Sauromatian culture

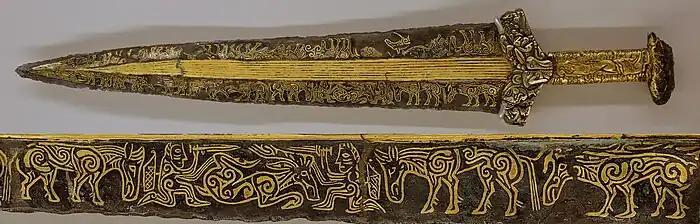
Gilded iron dagger, with designs of horses and warriors, from Filippovka kurgan 4, Burial 2.

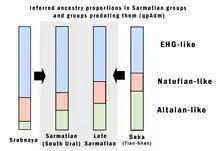
Sarmatian ancestry proportions. The Late Sauromatian-Early Sarmatian period (Prokhorovka period in Southern Ural) sees a marked influx of Central Asian nomads (Altaian-like ancestry), which continued into the Late Sarmatian period, and made them genetically quite similar to Asian Saka populations.

The burials of the Lower Volga Sauromatians were poorer and less sophisticated than those of their neighbours, either those of the Scythians to the southwest or the southern Urals Sauromatians to the northeast. This suggests that Lower Volga Sauromatians had a lesser level of social and property differentiation. The kurgans of the southern Urals Sauromatians were much larger and richer, suggesting the existence of a rich military aristocracy in the 5th century BCE. No such burials have been found in the Volga area, suggesting that a more basic clan structure remained in place, with a poorer and weaker military aristocracy.